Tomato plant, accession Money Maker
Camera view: horizontal (90 deg, fisheye); turntable rotation: 150 degrees
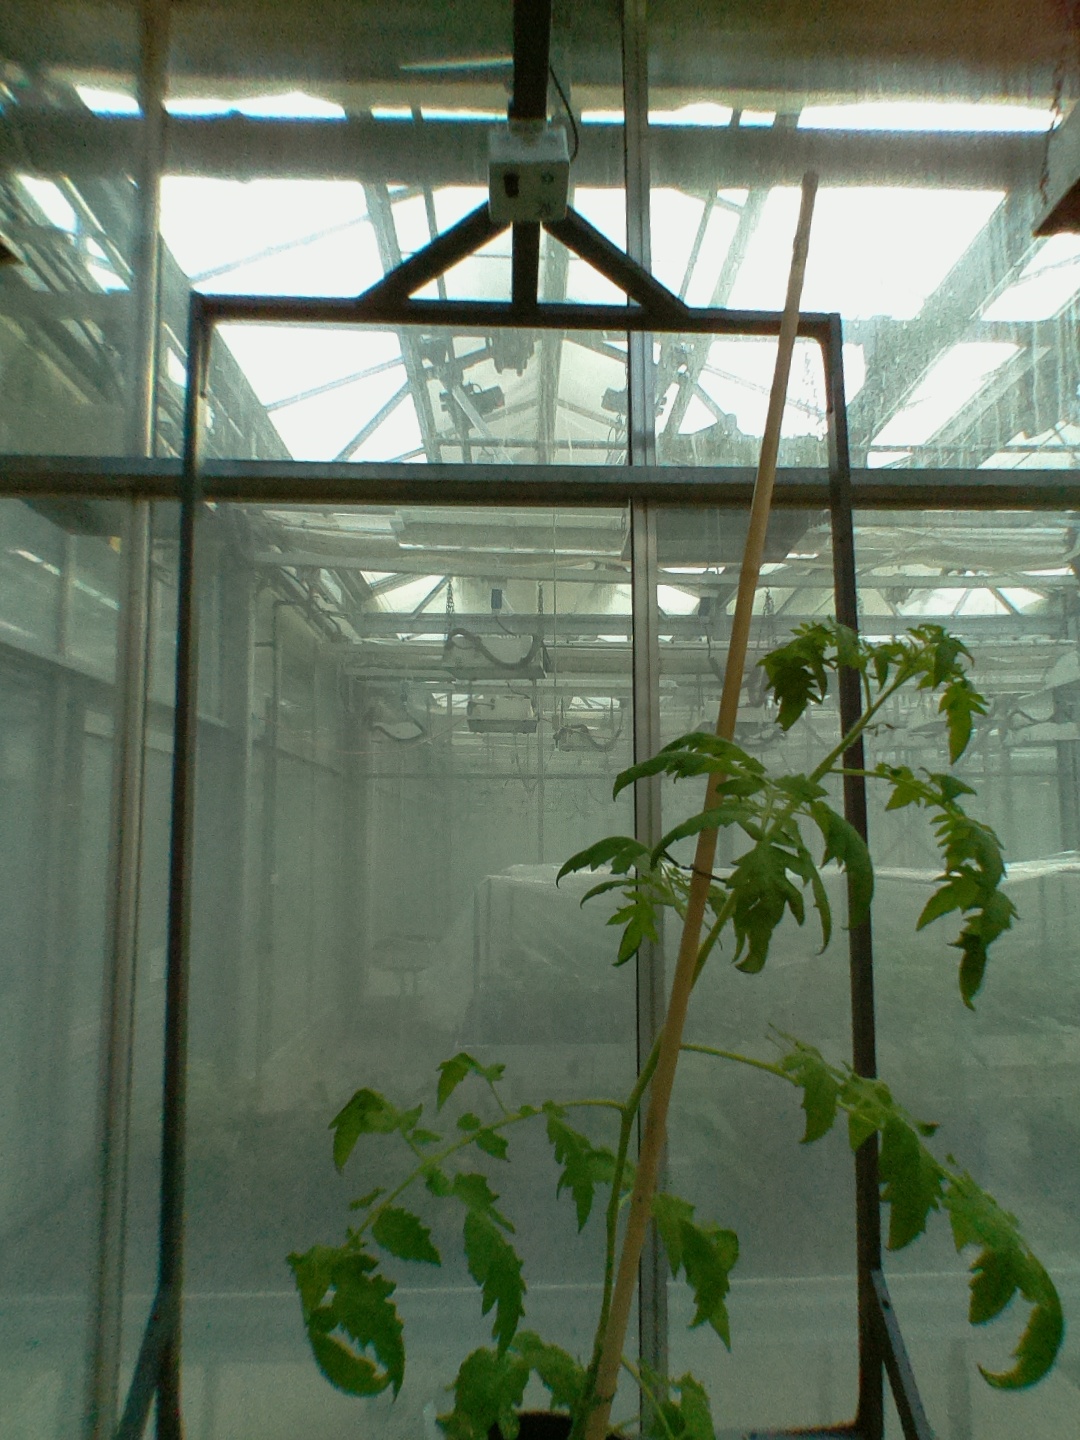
BBCH growth stage 52: 2 inflorescences visible